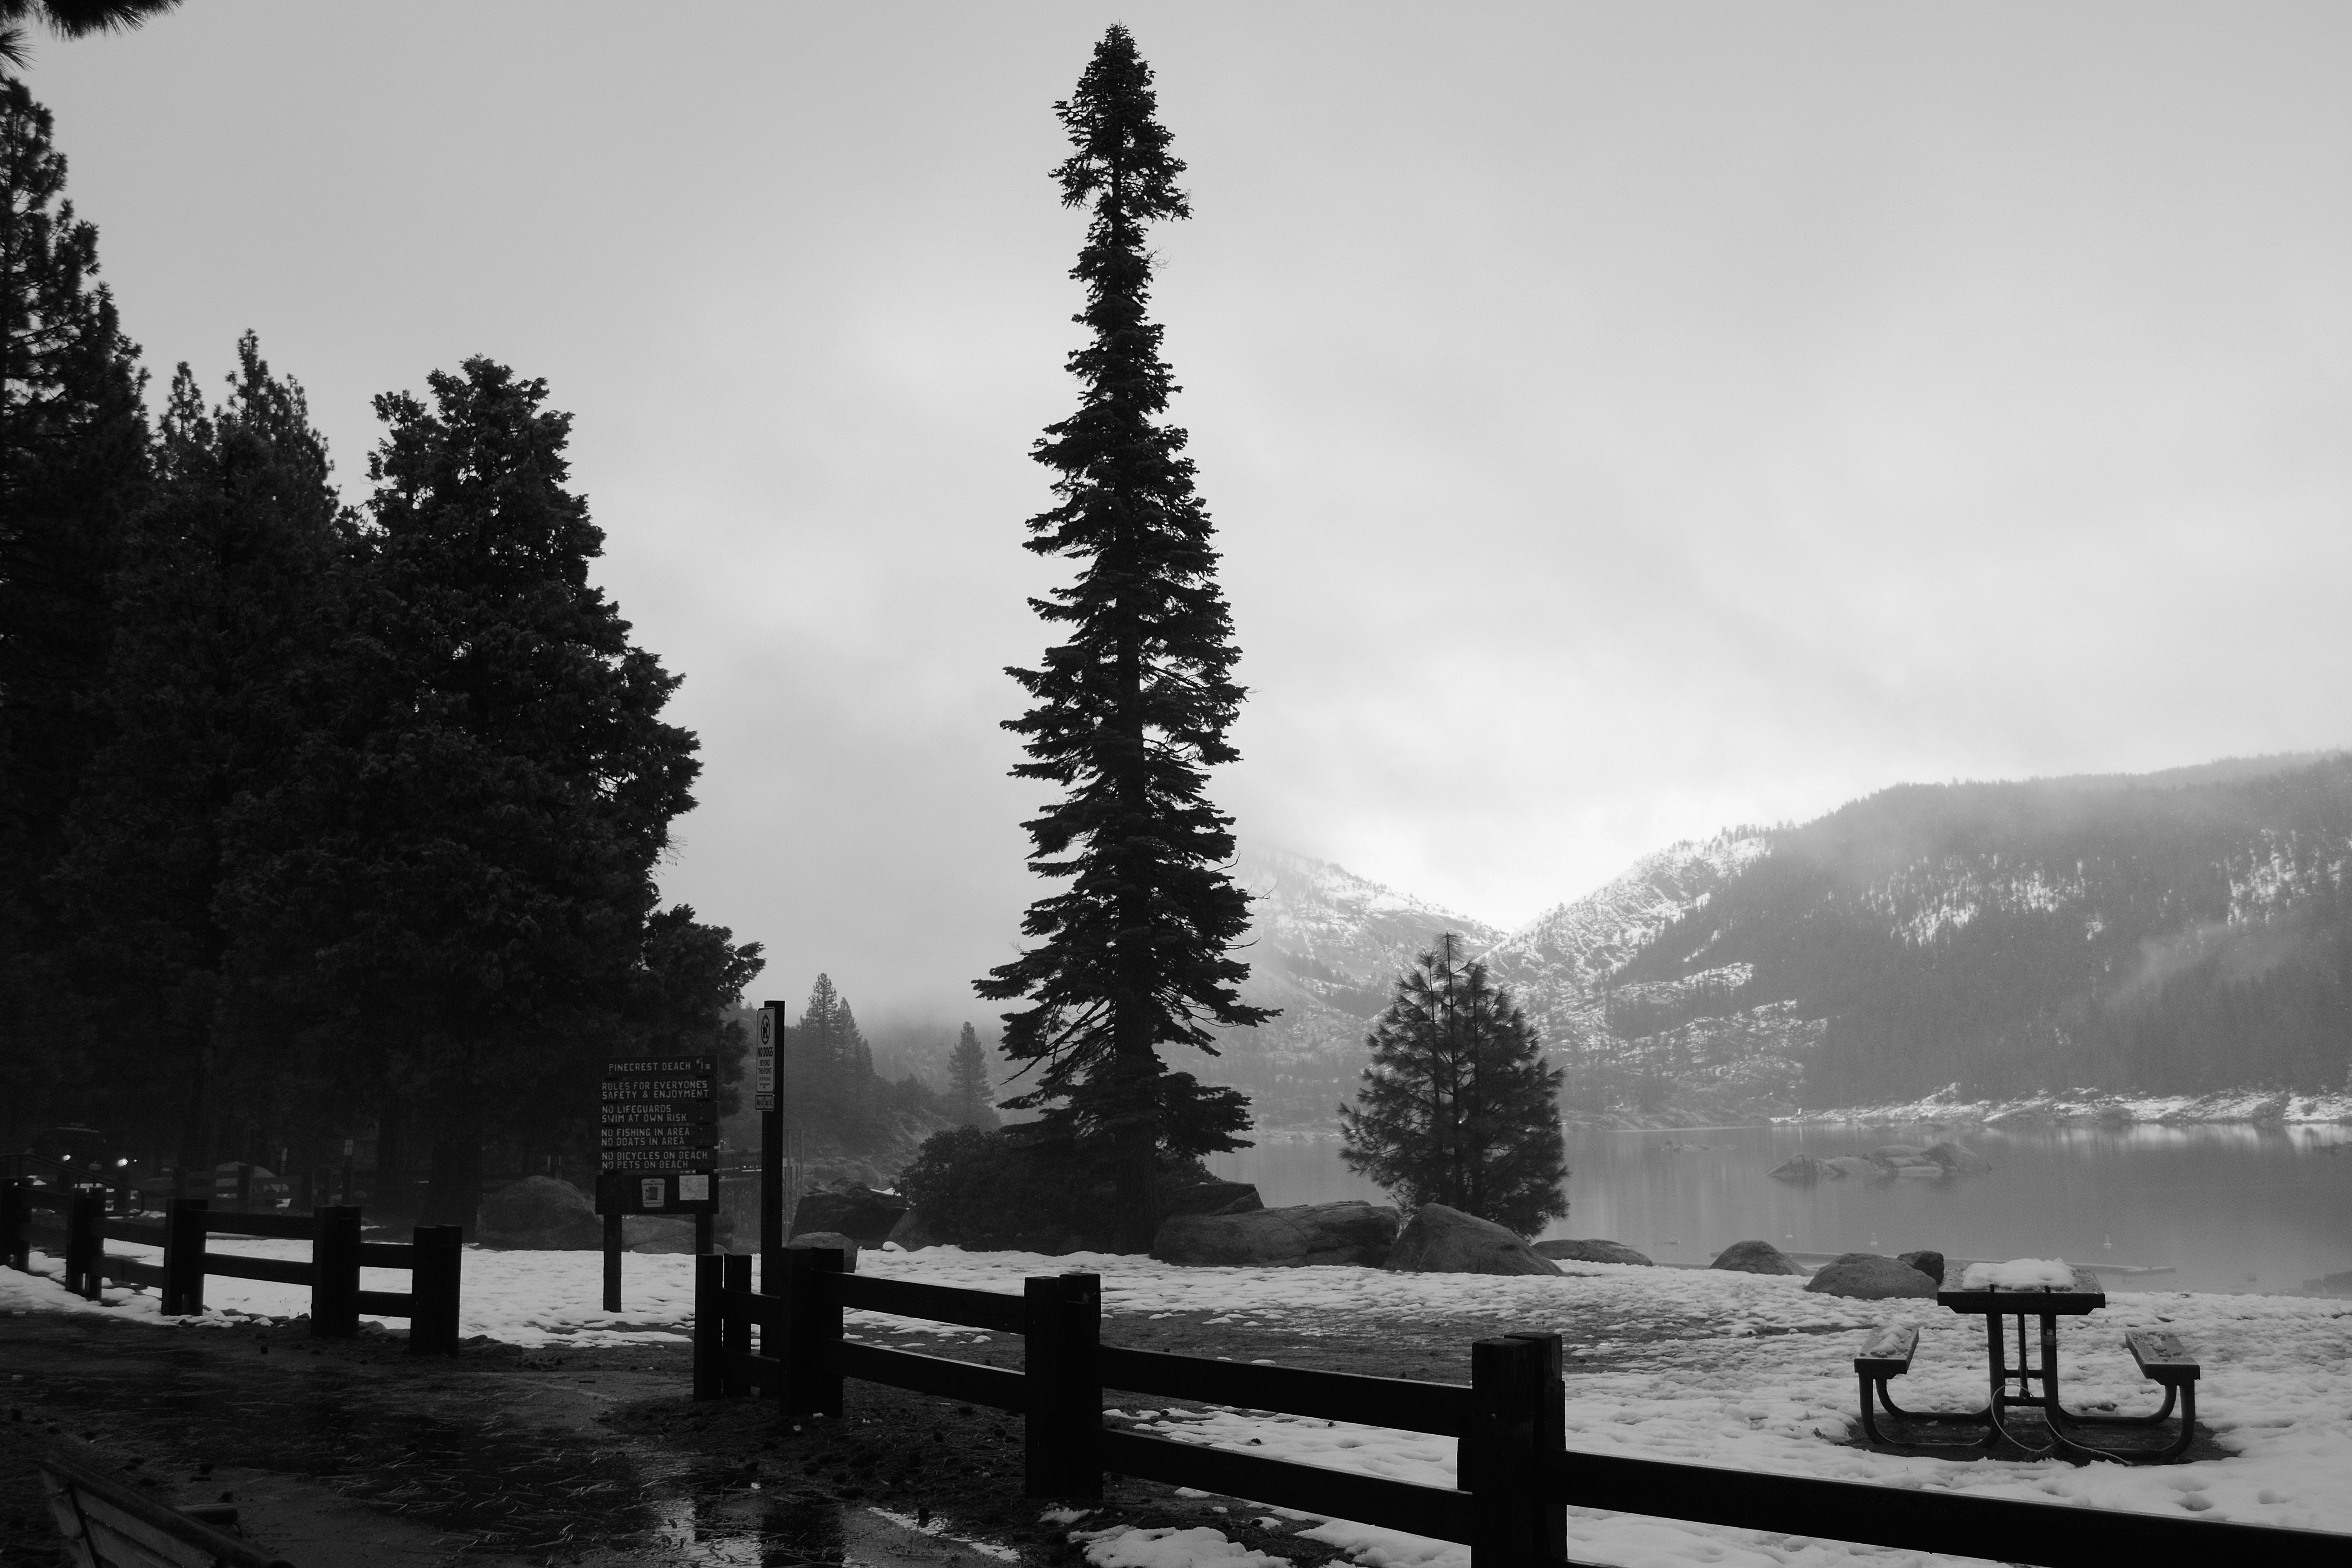
tree, snow, winter, black and white, mist, photography, morning, lake, reflection, weather, monochrome, season, monochrome photography, atmospheric phenomenon, woody plant